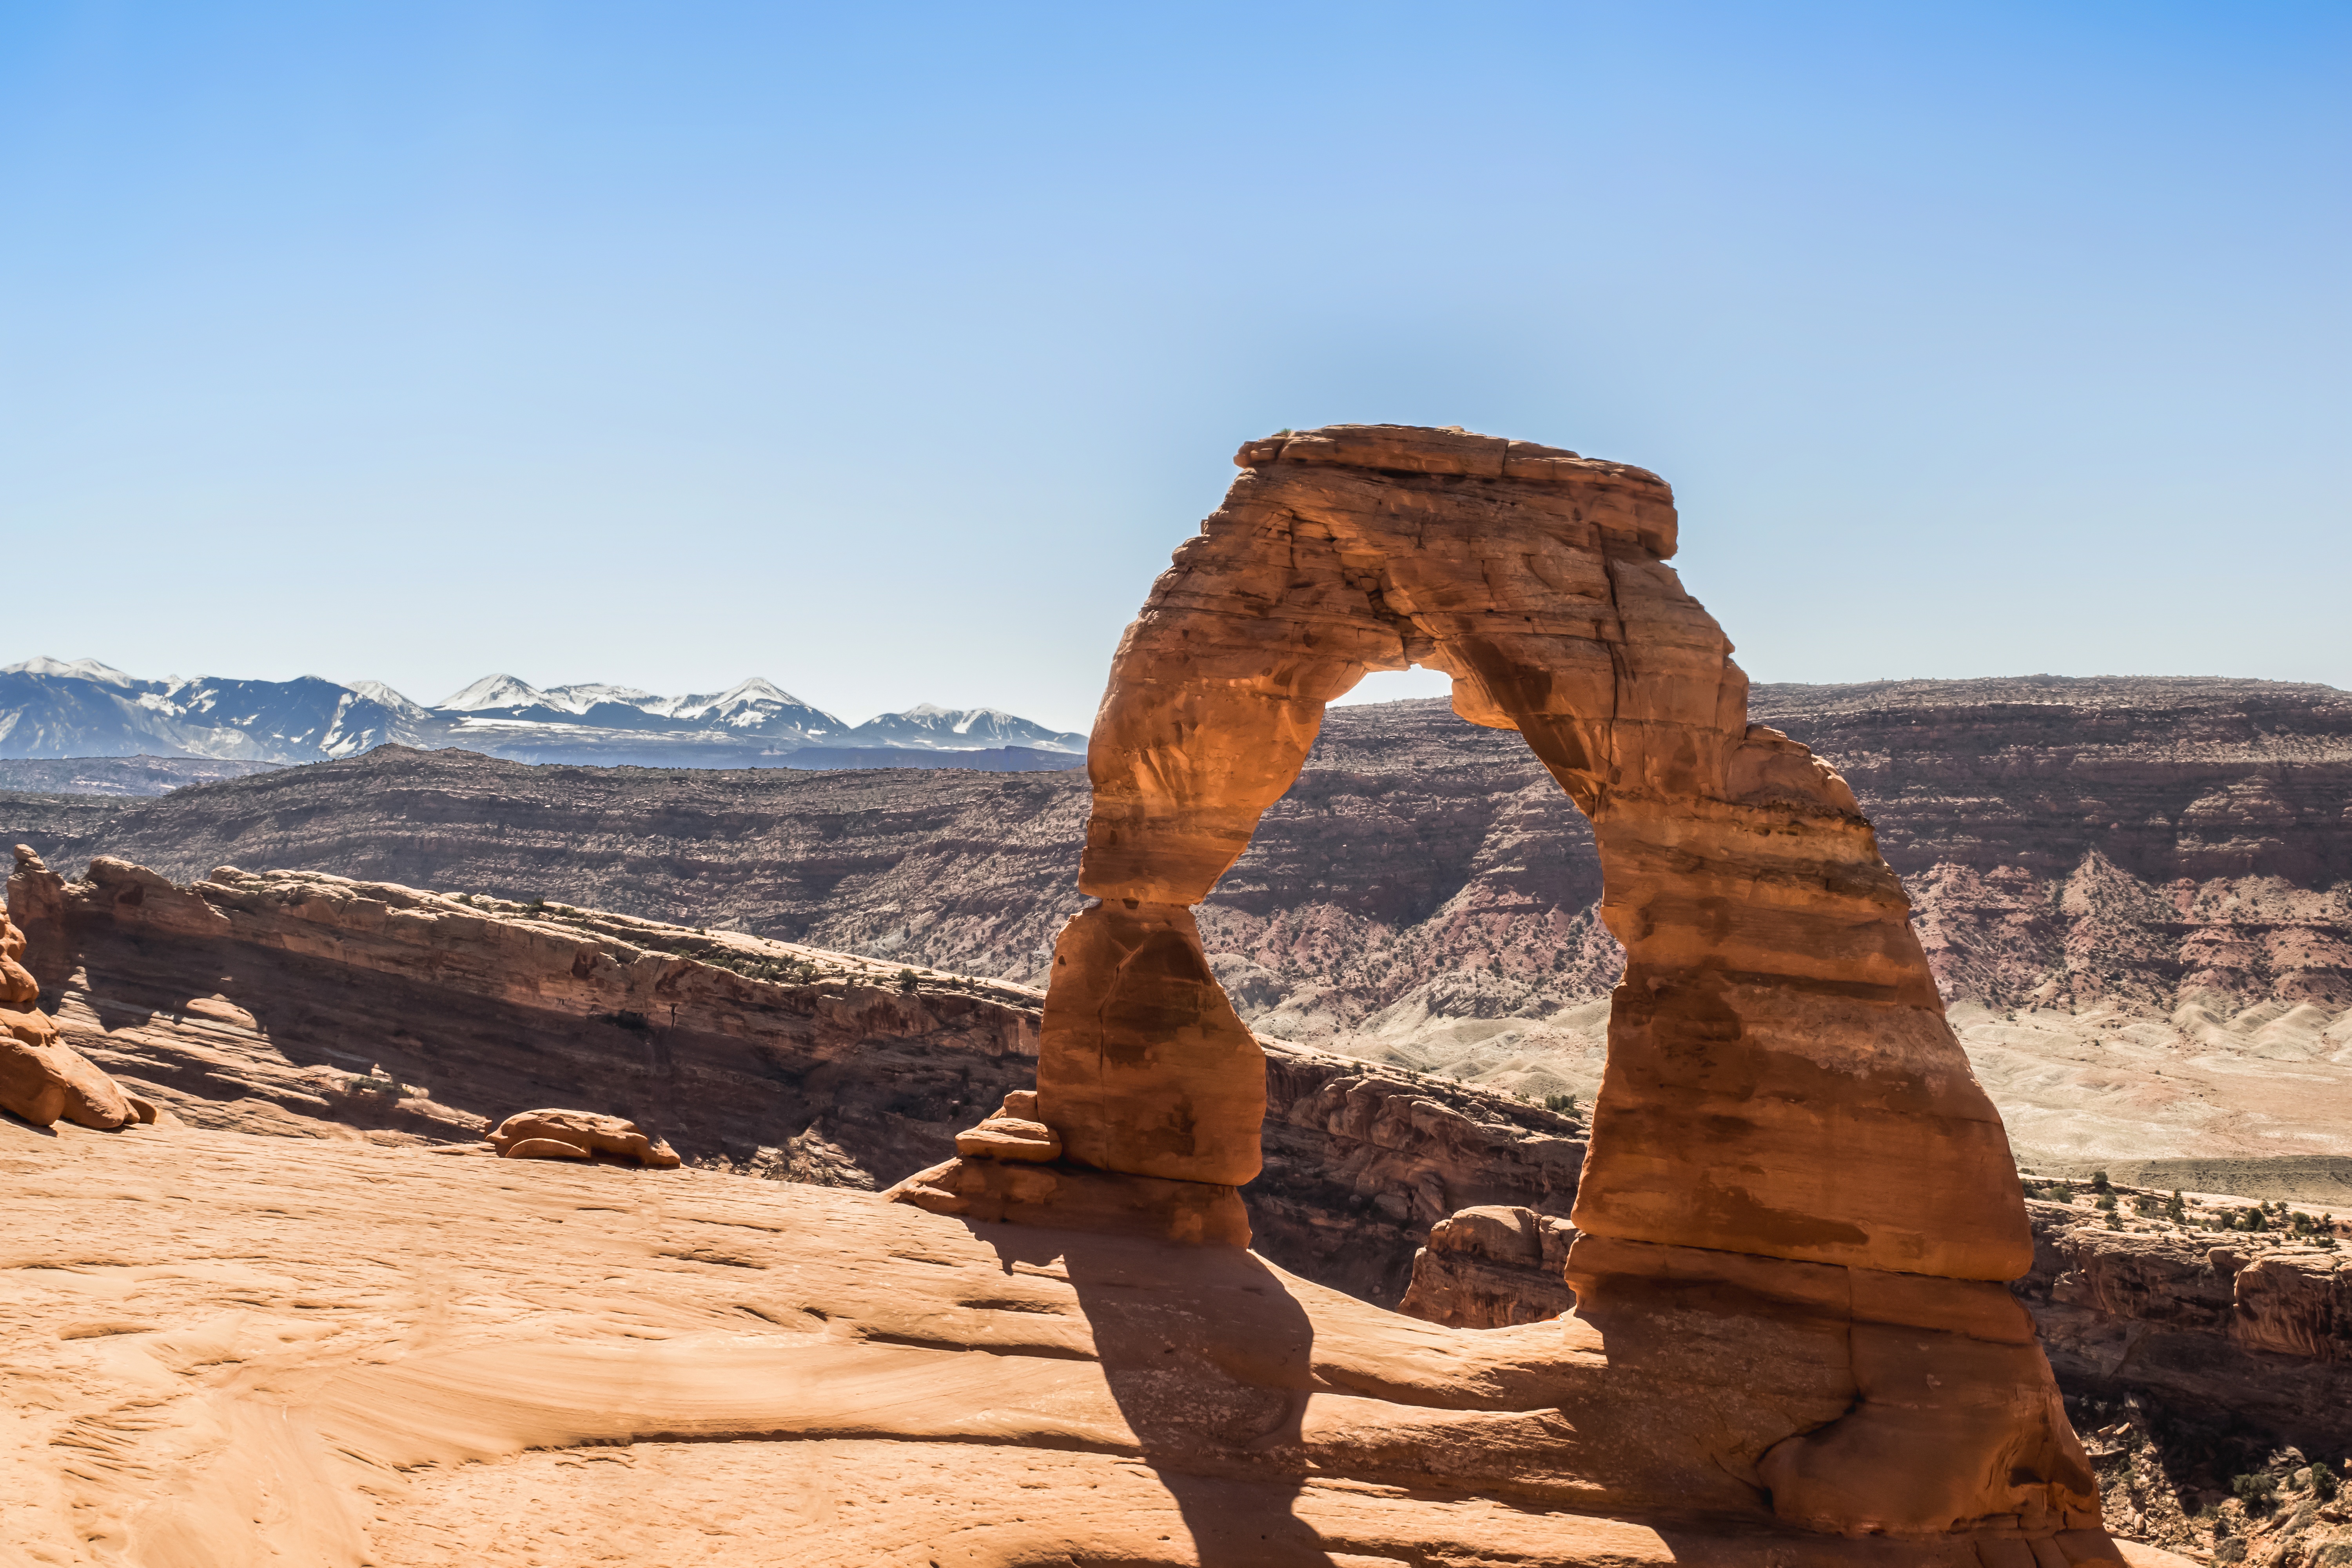
landscape, rock, wilderness, architecture, desert, valley, monument, formation, arch, canyon, terrain, material, geology, temple, badlands, wadi, butte, monolith, landform, ancient history, natural environment, aeolian landform